Prince Nana

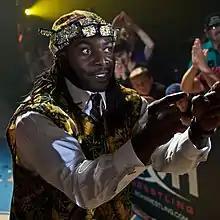
Nana at a Ring of Honor show in 2011

Nana Osei Bandoh (born August 1, 1979), better known by his ring name, Prince Nana, is an American professional wrestling manager and former professional wrestler of Ghanaian descent. He is signed to All Elite Wrestling (AEW), where he serves as the on-screen manager of Swerve Strickland. He is also known for his tenure in Ring of Honor (ROH), where he was the founder and on-screen manager of The Embassy stable.